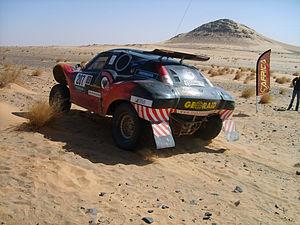
Passage d'un concurrent en Buggy, zone de Tijirit en Mauritanie Africa Race 2009
L'Africa Eco Race est un rallye-raid international créé en 2009 par la volonté de pays africains avec l'aide de René Metge et Jean Louis Schlesser de maintenir un rallye sur le continent après le déplacement du Rallye Dakar en Amérique du Sud.